Disruption of 1843

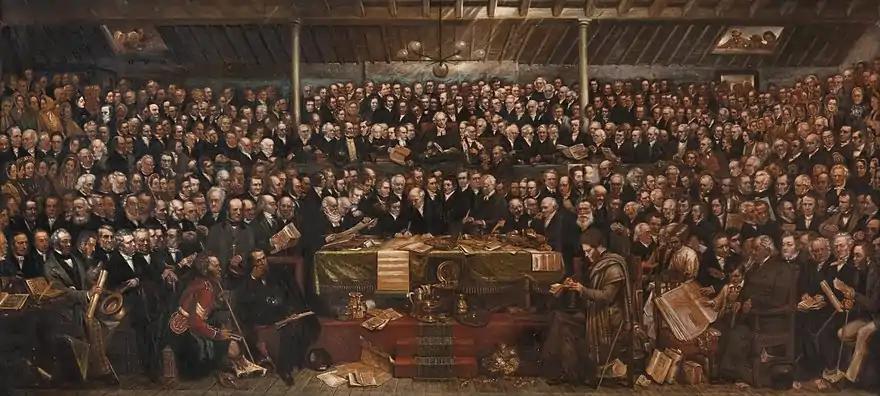
"The Disruption Assembly" by David Octavius Hill

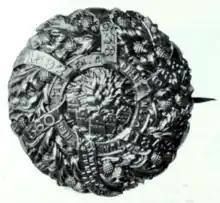
Disruption brooch showing the graves of Andrew Melville, John Knox, David Welsh, James Renwick, and Alexander Henderson. Chalmers, Dunlop and Candlish are also mentioned.

The Disruption of 1843, also known as the Great Disruption, was a schism in 1843 in which 450 evangelical ministers broke away from the Church of Scotland to form the Free Church of Scotland.